Volta Grande

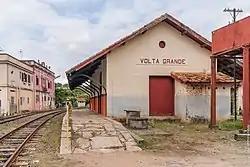
Train station at Volta Grande

Volta Grande is a Brazilian municipality in the state of Minas Gerais. As of 2020 its population was estimated to be 5,261.